Catherine de' Medici's building projects

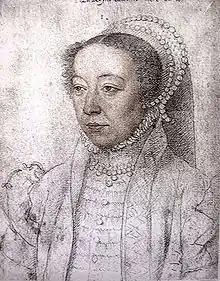
Catherine de' Medici, by François Clouet

The French queen Catherine de' Medici was patron for building projects including the Valois chapel at the Basilica of Saint-Denis, the Tuileries Palace, and the Hôtel de la Reine in Paris, and extensions to the Château de Chenonceau, near Blois. Born in 1519 in Florence, Catherine de' Medici was a daughter of both the Italian and the French Renaissance. She grew up in Florence and Rome under the wing of the Medici popes, Leo X and Clement VII. In 1533, at the age of fourteen, she left Italy and married Henry, the second son of King Francis I of France. On doing so, she entered the greatest Renaissance court in northern Europe.